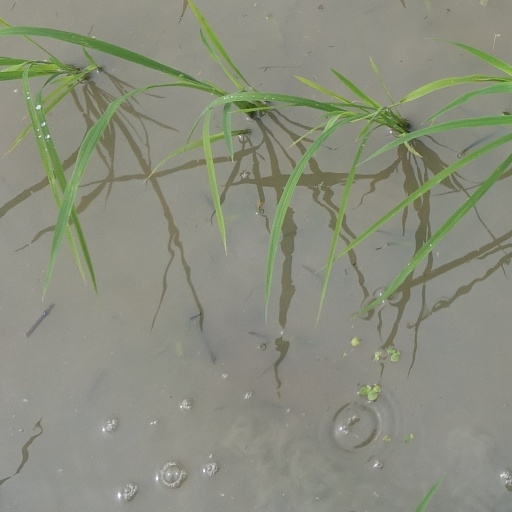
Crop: rice